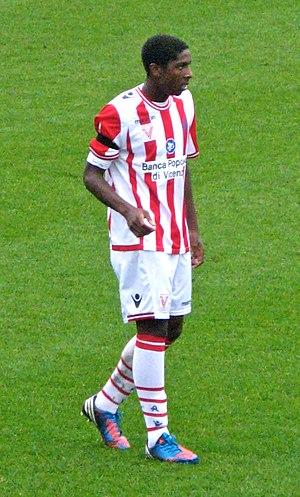
Dominique Sossorobla Malonga est un footballeur international congolais, né le 8 janvier 1989 à Châtenay-Malabry. Il évolue au poste d'attaquant au Lokomotiv Plovdiv.